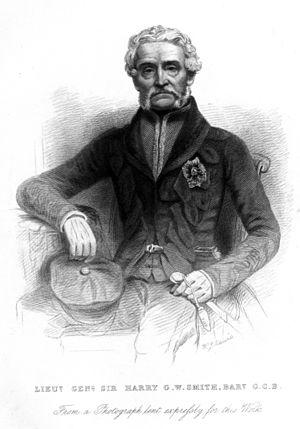
Henry George Wakelyn Smith, 1ᵉʳ baronnet d'Aliwal, appelé Sir Harry Smith, était un administrateur colonial et un officier dans l'armée britannique dans la première moitié du XIXᵉ siècle. Vétéran des guerres napoléoniennes, il est aussi particulièrement célèbre pour son rôle dans la bataille d'Aliwal en 1846 et comme l'époux de Lady Smith.